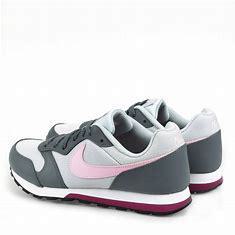
Brand: Nike
Model: MD Runner 2